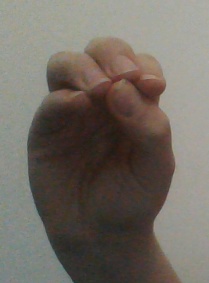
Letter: ha